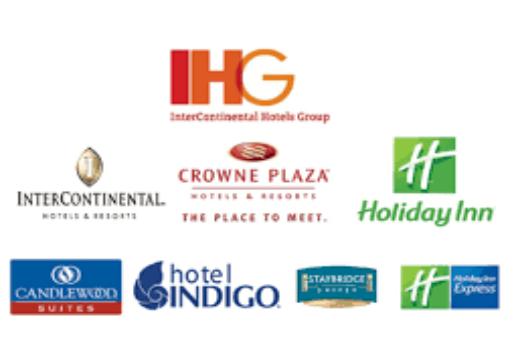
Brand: IHG
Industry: Others